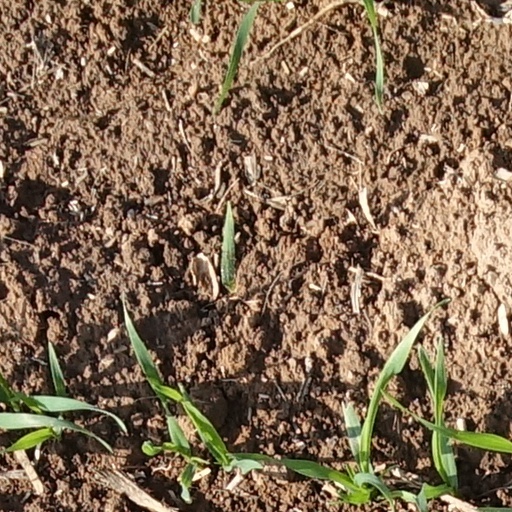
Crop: wheat